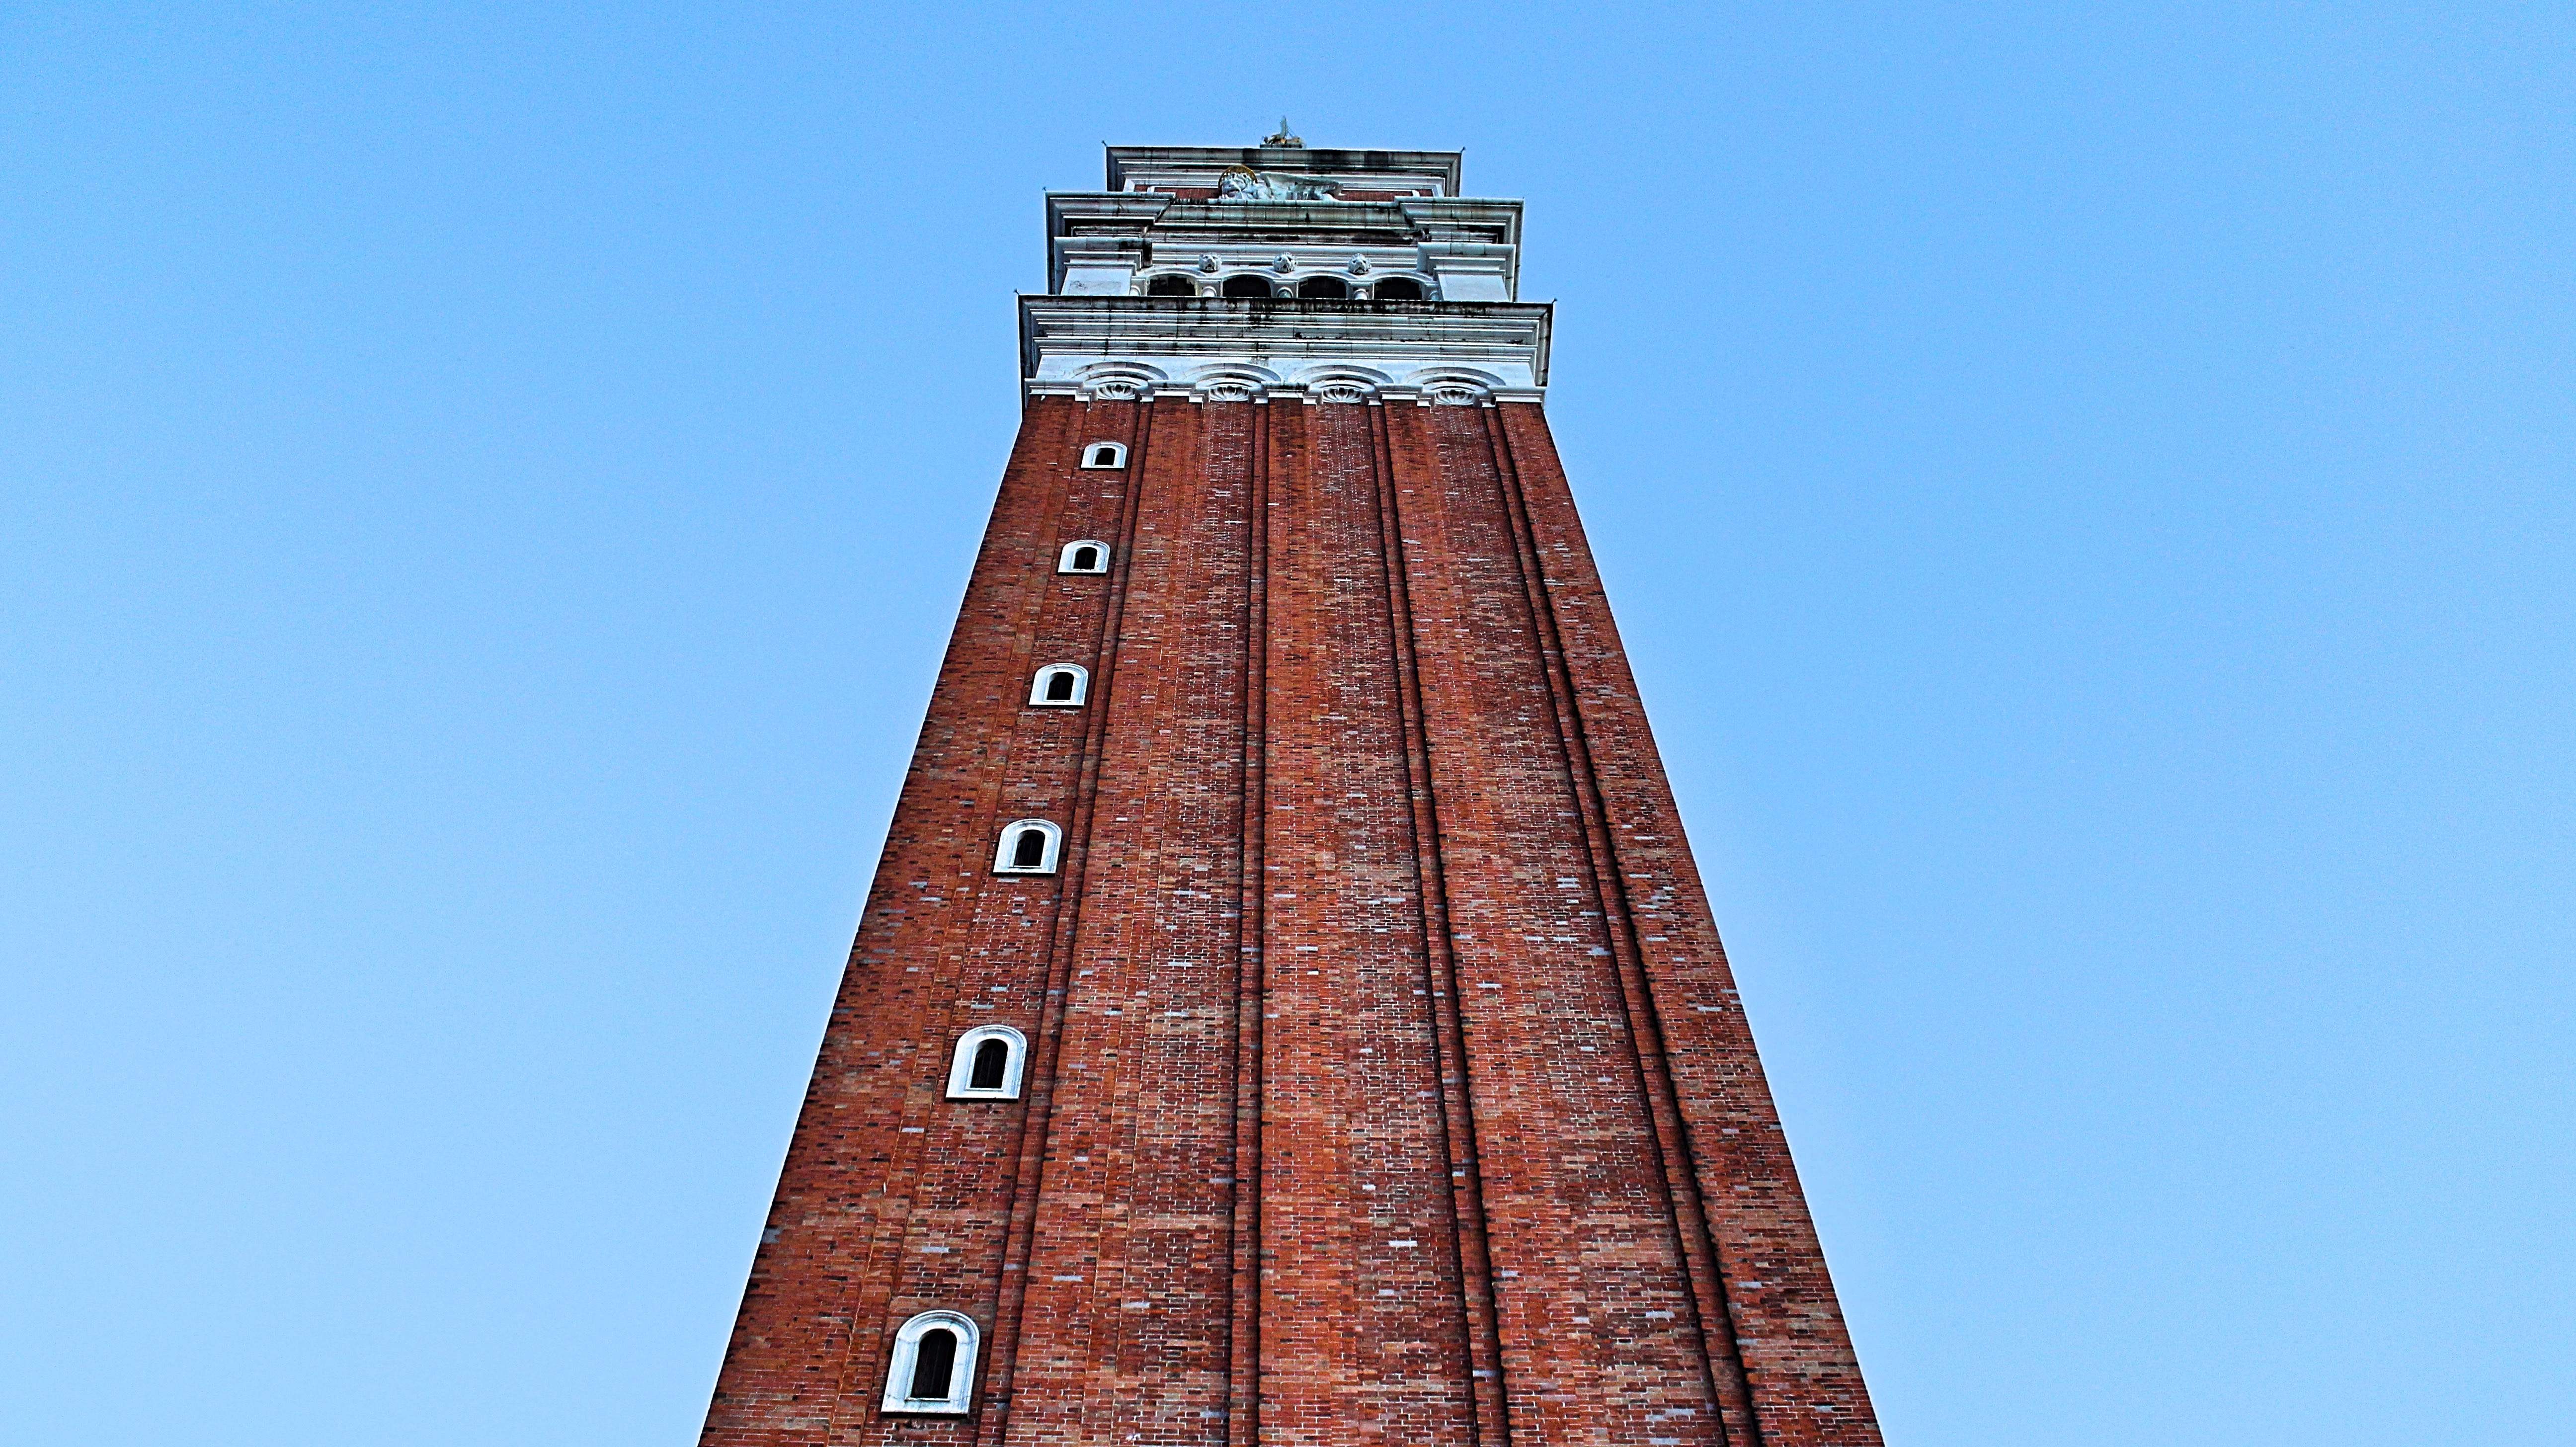
building, old, wall, travel, red, tower, landmark, venice, exterior, tourism, brick, bell tower, ruins, steeple, culture, history, observation tower, control tower